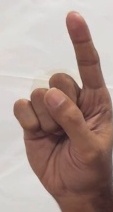
ASL sign: 1